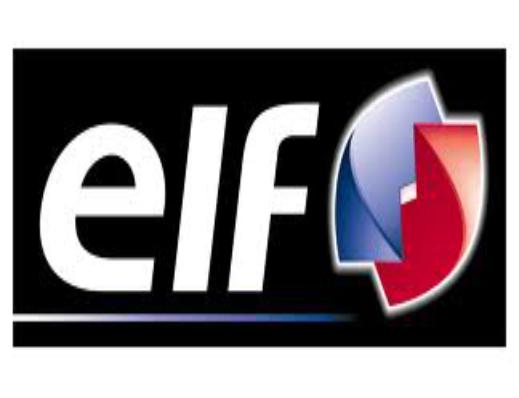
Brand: Elf
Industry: Necessities